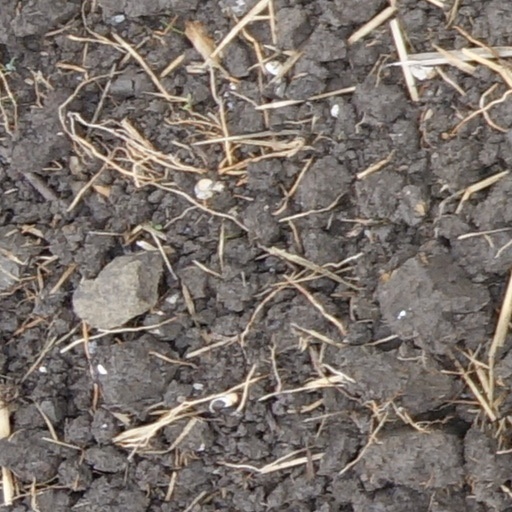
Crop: wheat